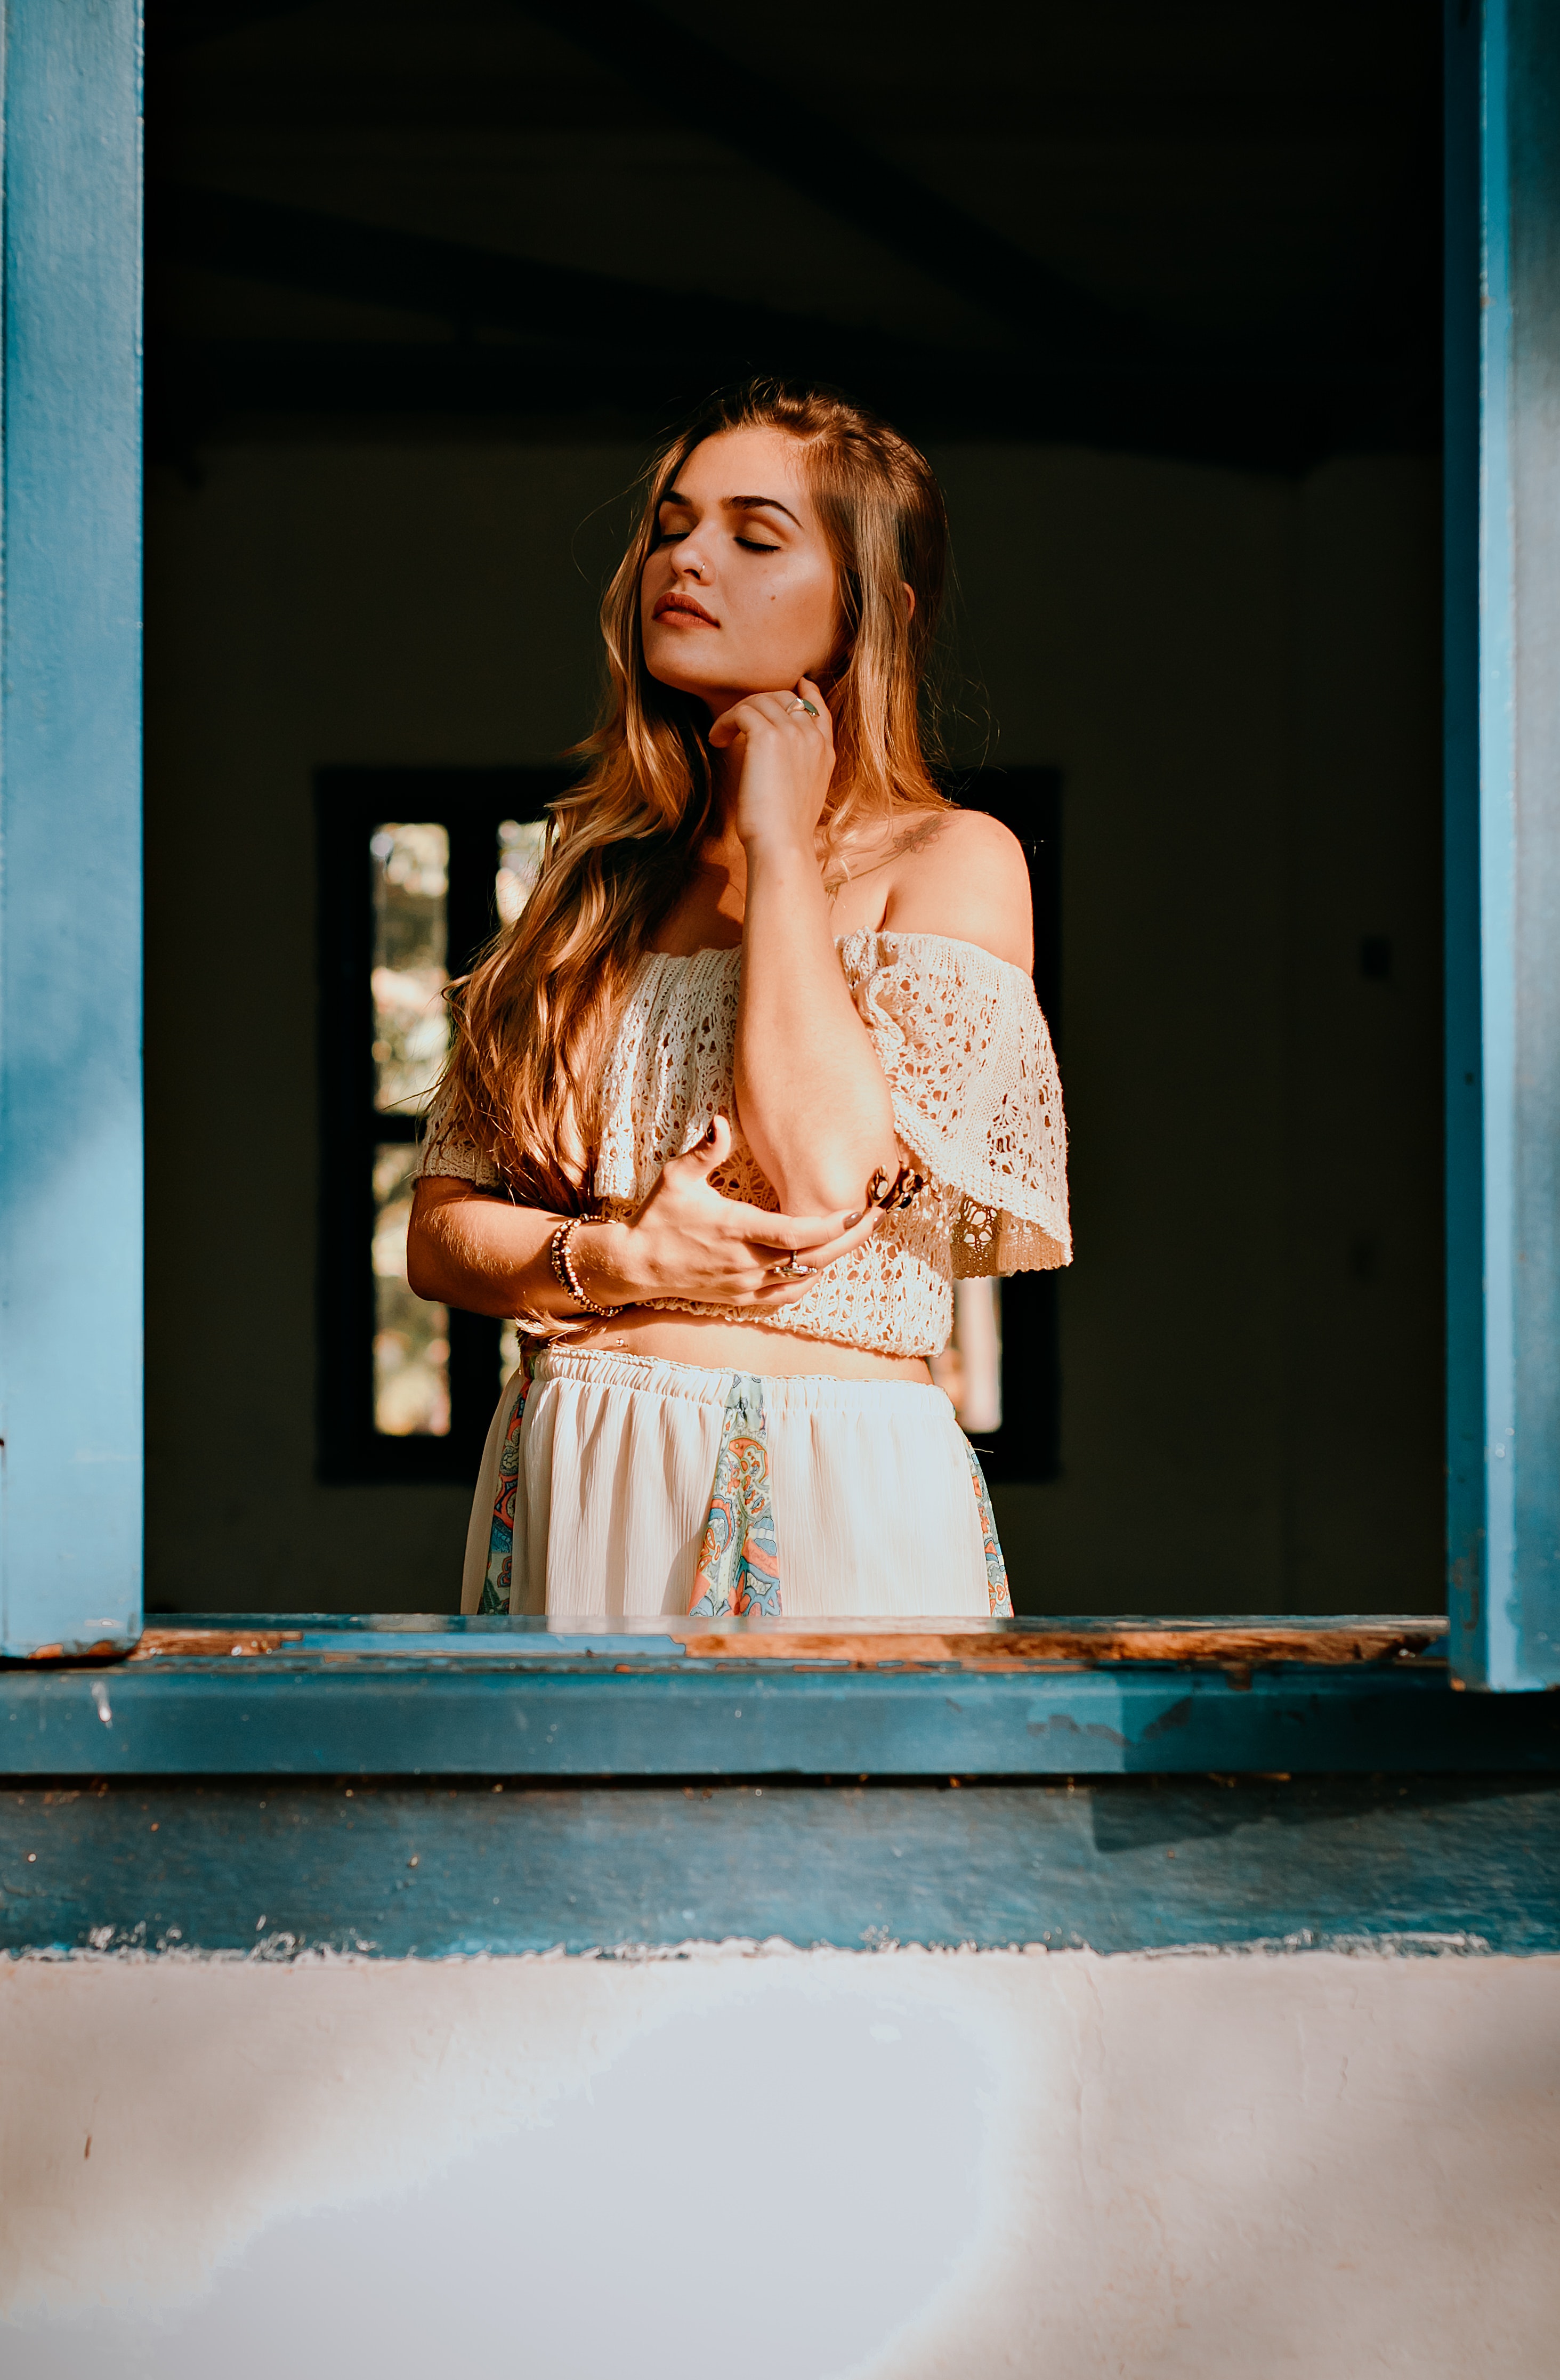
blue, green, fashion, beauty, lady, yellow, fashion model, dress, model, photo shoot, long hair, fashion design, shoulder, photography, fun, formal wear, flash photography, performance, brown hair, sitting